Astrosmash

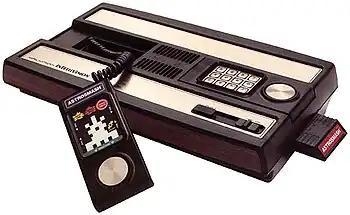
"Astrosmash" cartridge inserted and the overlay on the left controller

"Astrosmash" was conceived when a game called "Meteor!", an "Asteroids" clone, did not fill up the ROM space of an entire cartridge. The extra space was used to create a variation of the game called "Avalanche!" The "Meteor!" game was cancelled at the last minute, due to concerns that it was too similar to "Asteroids". Programmer John Sohl programmed a "branch" around the opening-screen menu, leading directly to the "Avalanche!" variation, retitled "Astrosmash". The games were compatible, since they were designed together, and used the same sprites and sound effects. In rare instances, if the console's reset button is pressed rapidly, an error can occur, resulting in the game starting in the original "Meteor!" format.